Bob the Vid Tech

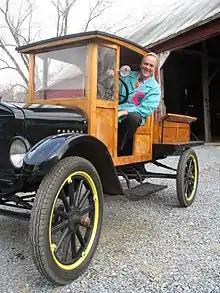
In the 2006 MPT special "Bob the Vid Tech: Planes, Trains and Automobiles", Bob rode inside a Ford Model T with MotorWeek host John Davis.

Longer format specials enabled Bob and his young viewers to explore and learn various subjects in more depth. Beginning with 1993's Holiday Special and ending with Big City Adventure in 2009, twelve specials were produced. With broad themes such as history, space, water, music, communication, transportation and food, Bob would go on an adventure to learn as much as he could about each subject. The original open theme music was produced by Don Barto and was later replaced by musician David Zee in 2000 to accompany the updated open animation by editor Steve Smith.